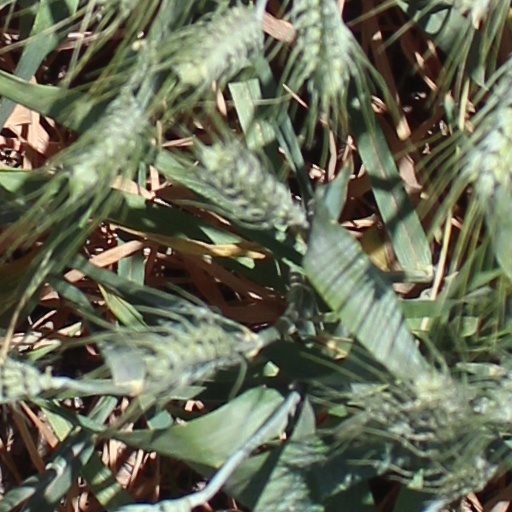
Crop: wheat